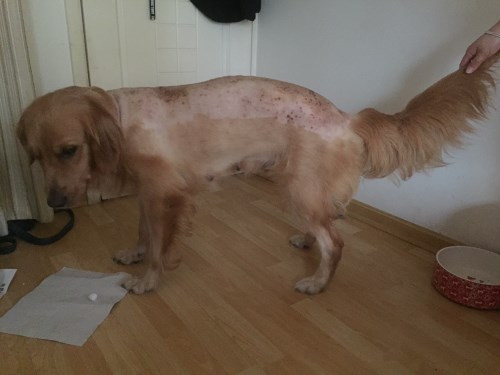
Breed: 5355-n000126-golden_retriever